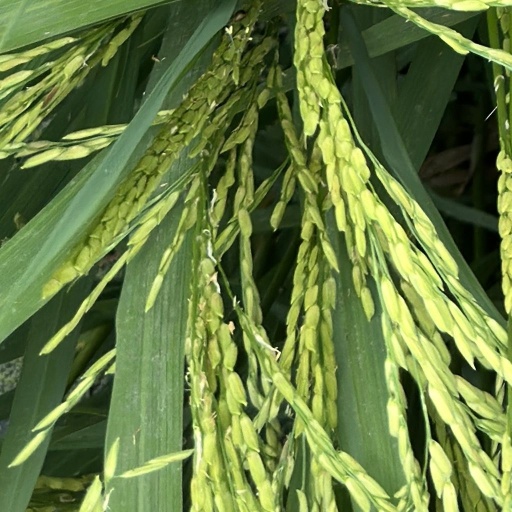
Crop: rice